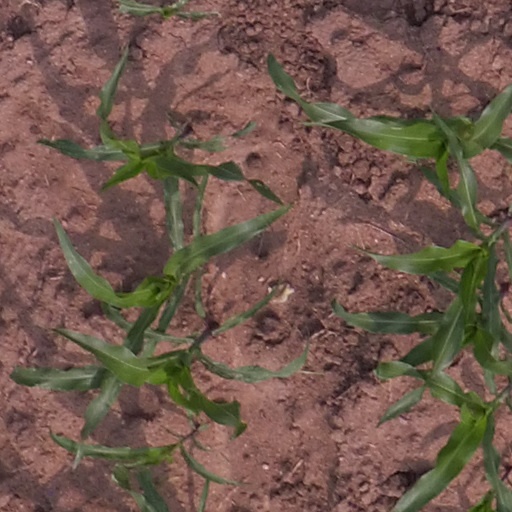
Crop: maize; corn